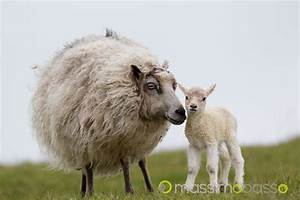
Label: pecora